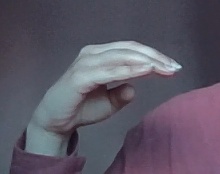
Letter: jeem